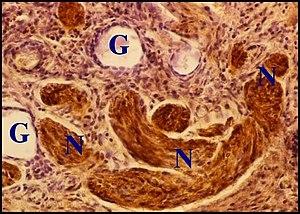
Névrome avec réaction de la neurone estérase spécifique dans un cholestéatome
L’histopathologie du cholestéatome est un outil décisif de diagnostic d'une « tumeur » ou plutôt d'une néoformation bénigne de l'oreille moyenne.